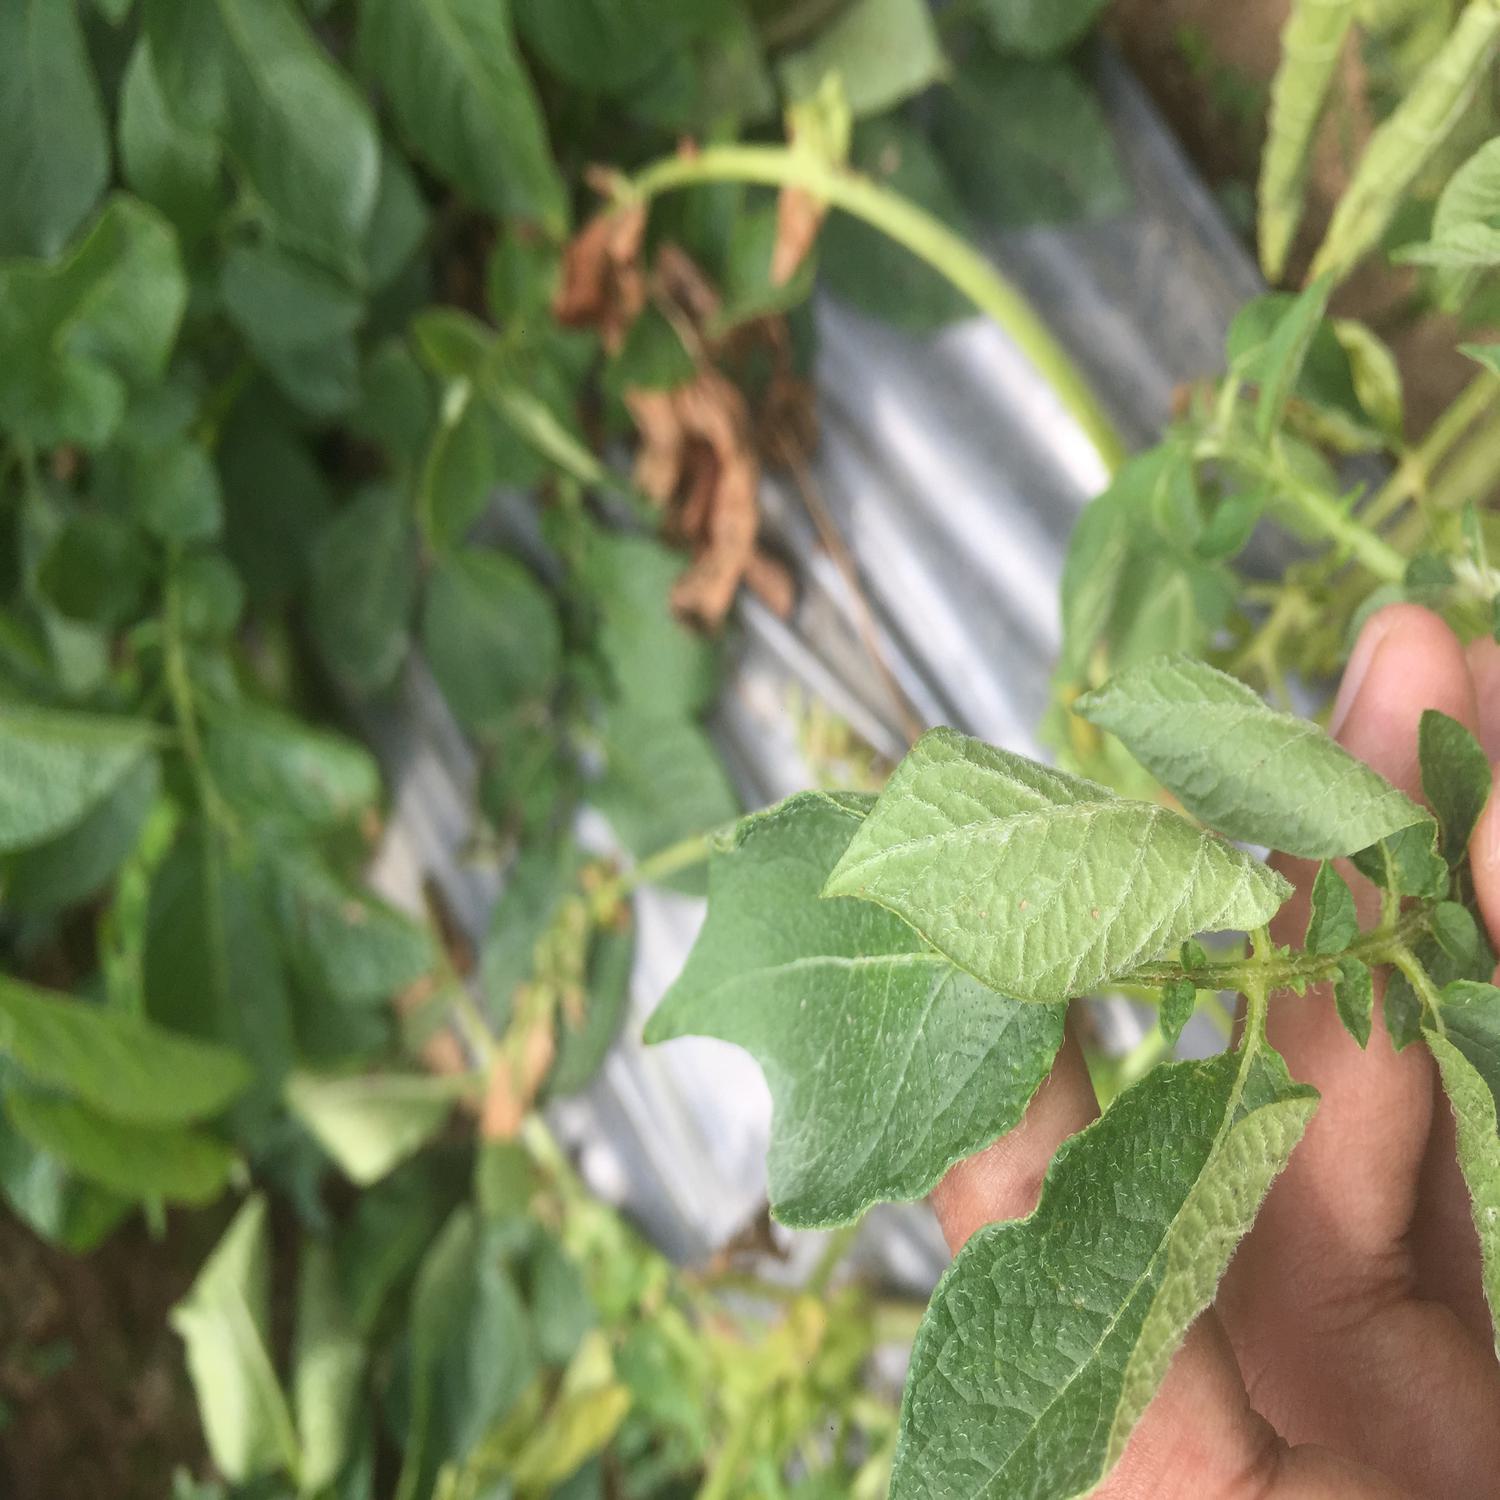
Label: Bacteria